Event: Nepal Earthquake
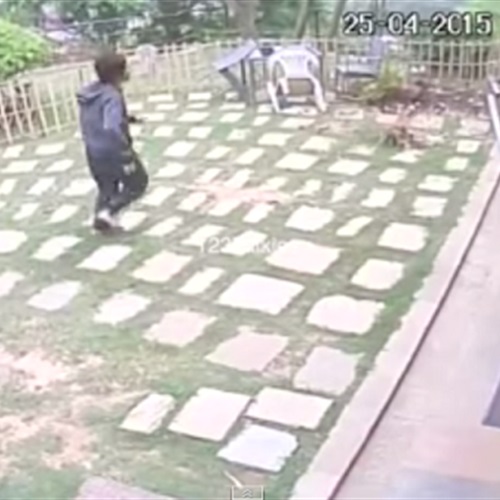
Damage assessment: no_damage